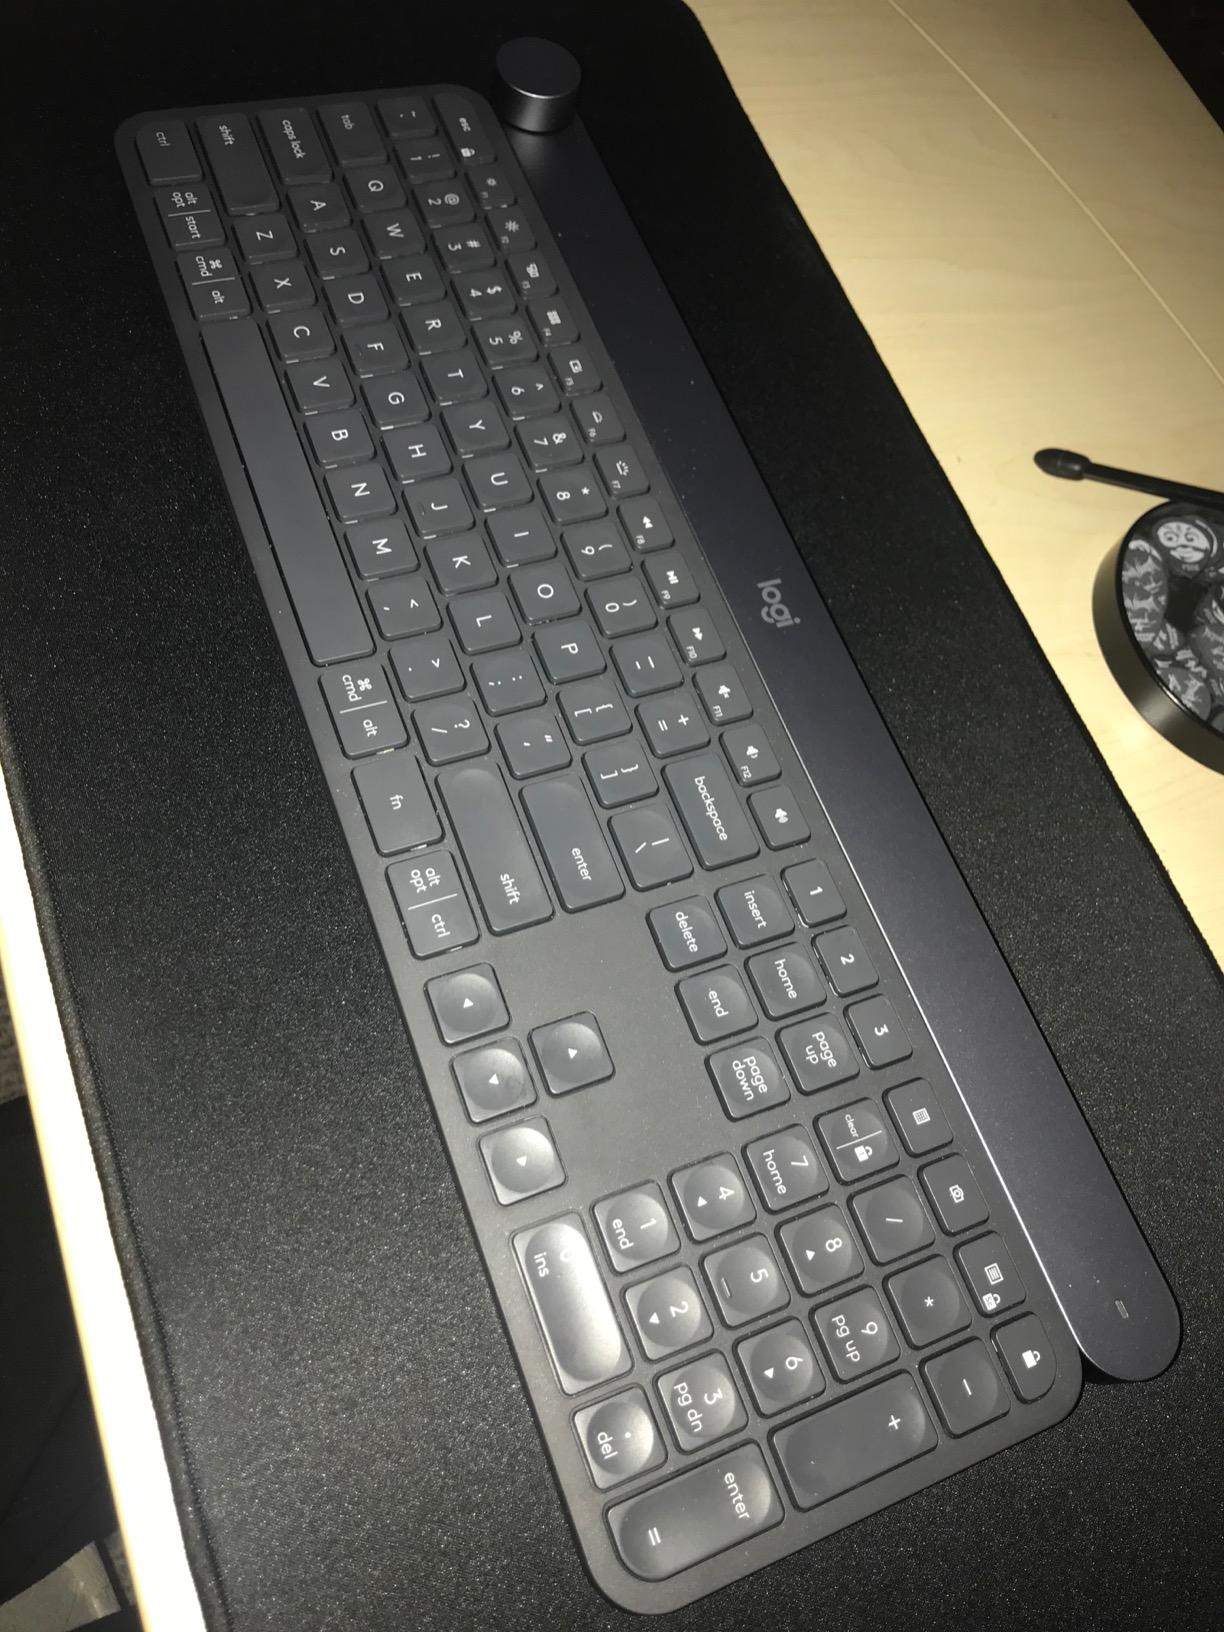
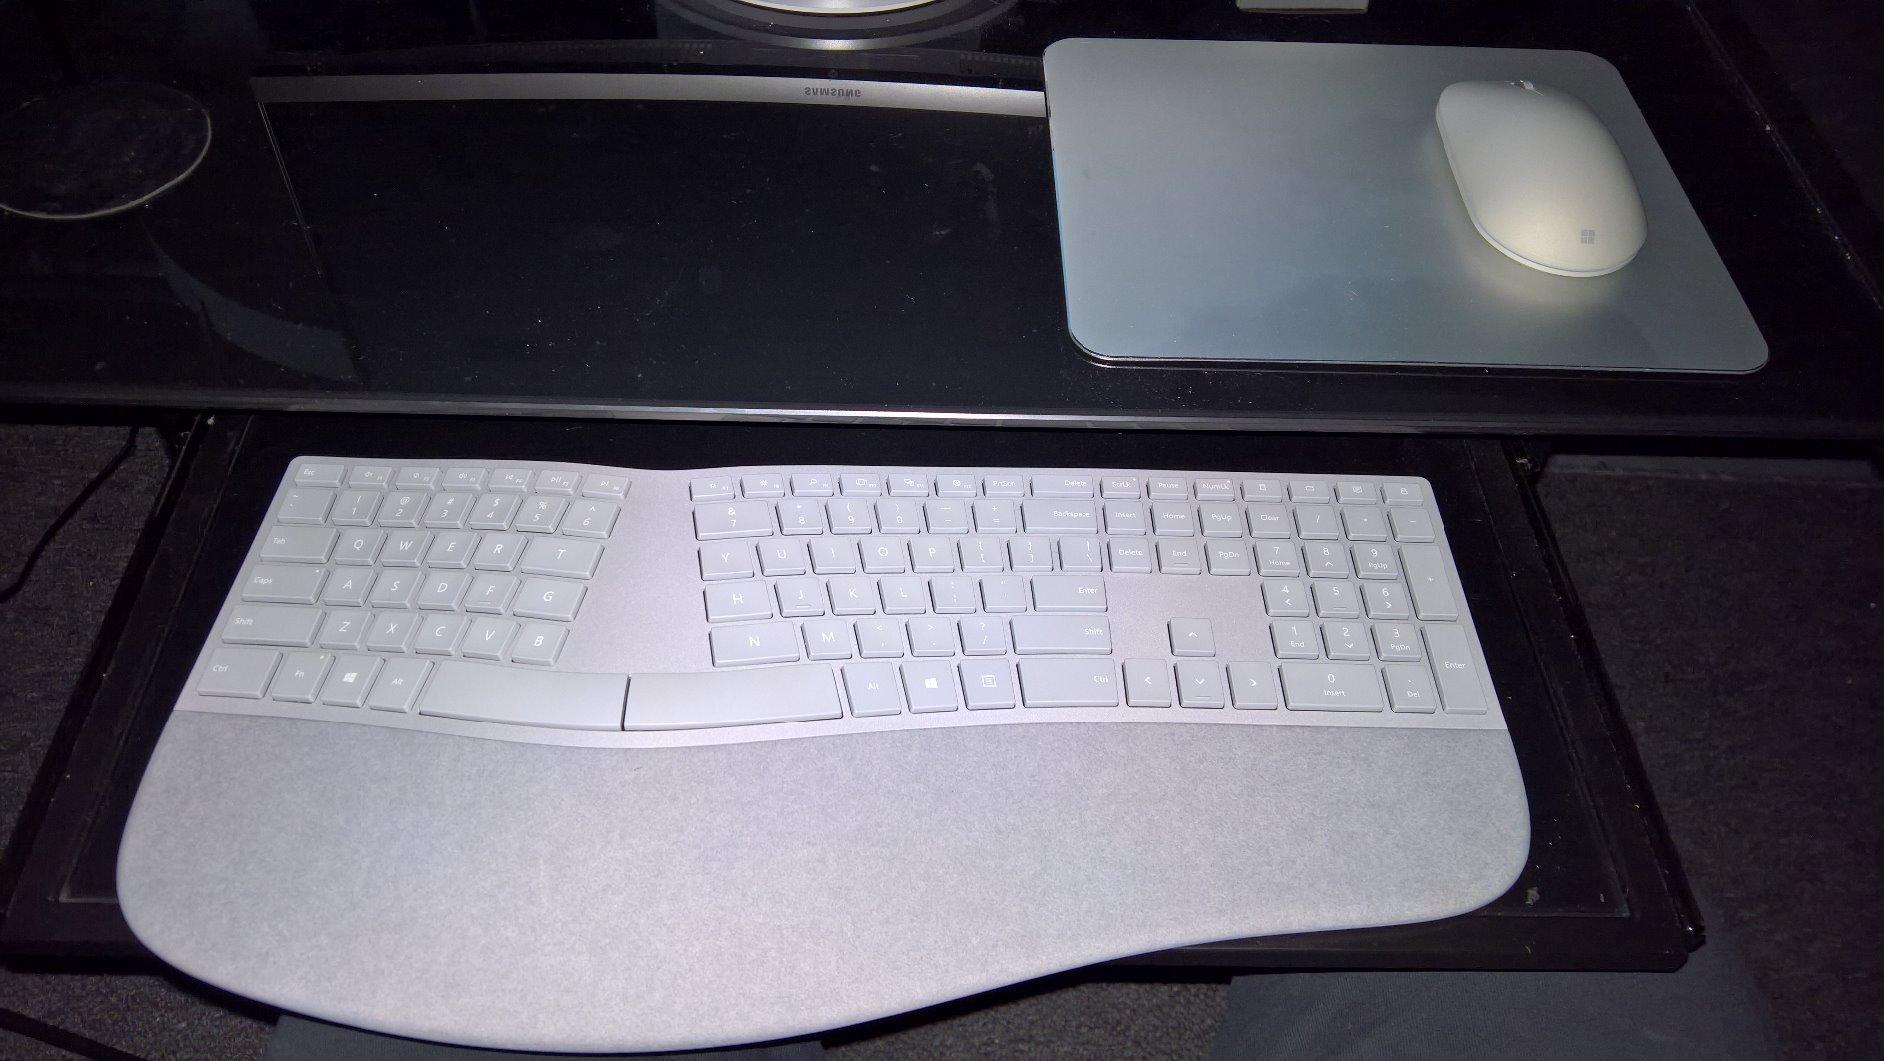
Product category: keyboard
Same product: no